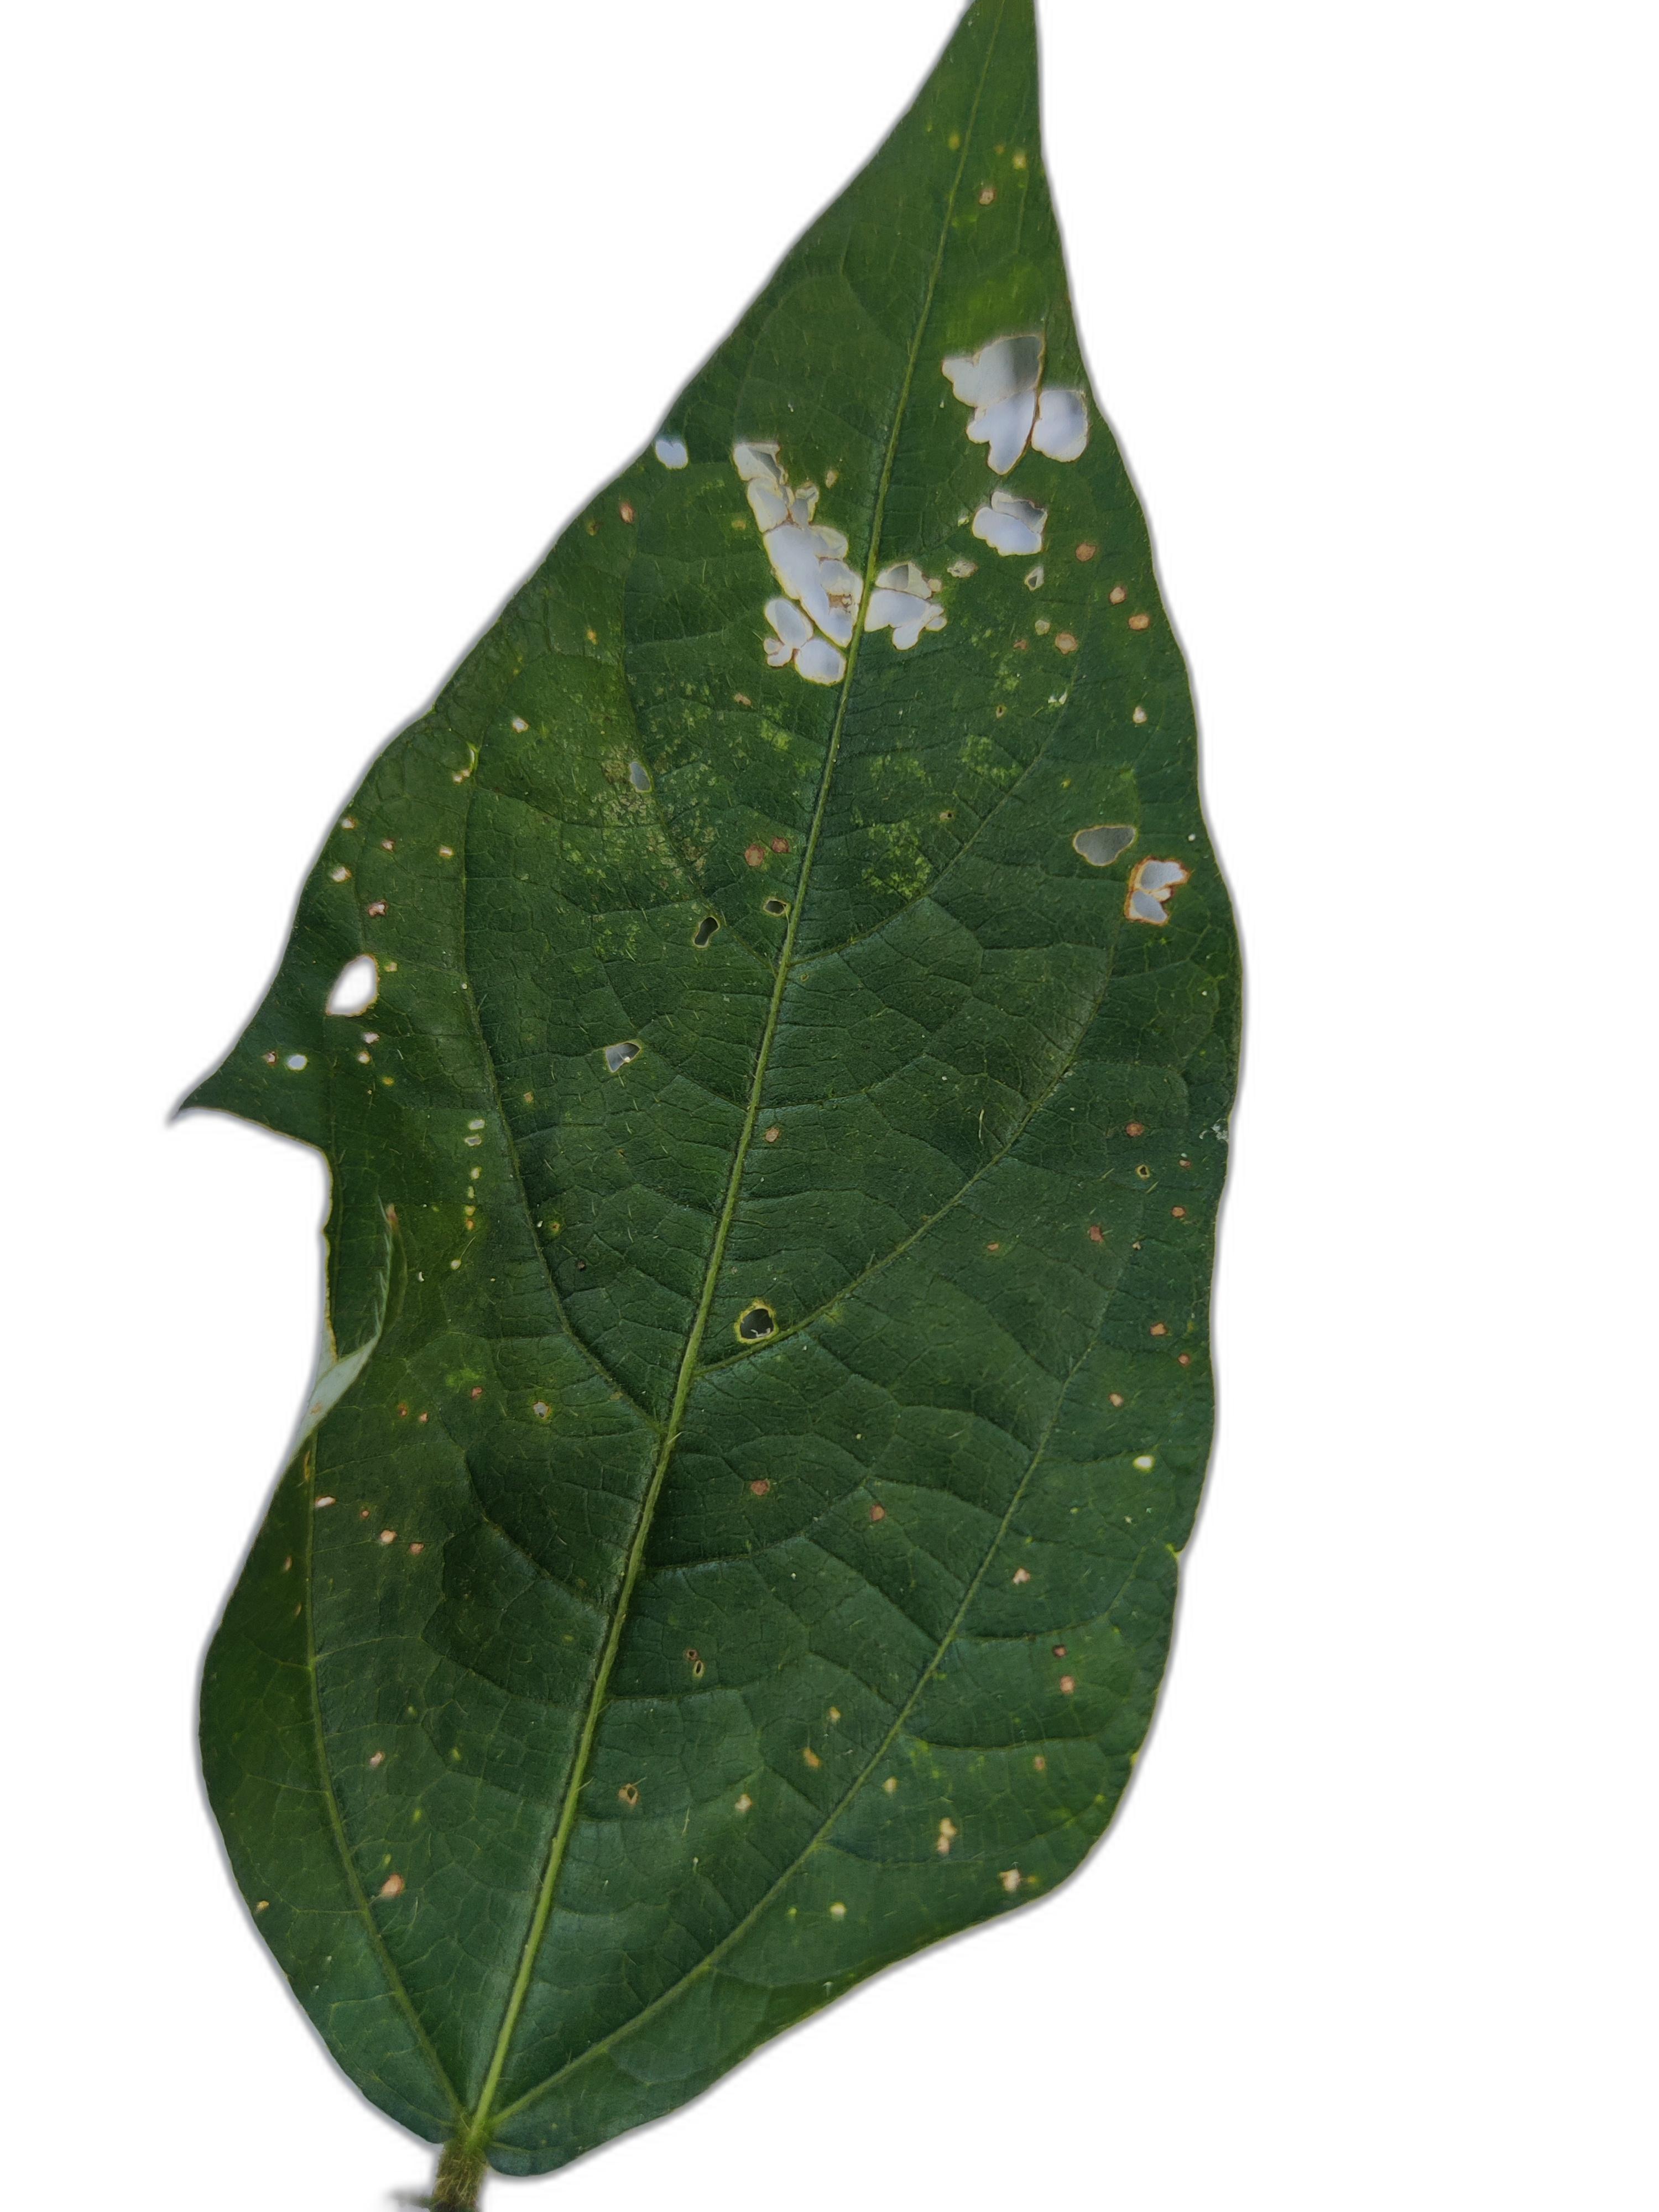
Label: Cercospora leaf spot